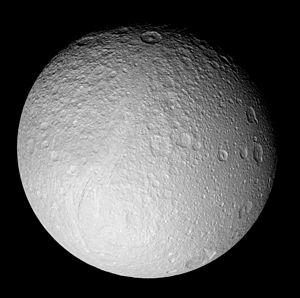
Les satellites naturels de Saturne sont les corps naturellement en orbite autour de la planète Saturne. À l'heure actuelle, quatre-vingt-deux de ces entités ont été observées, auxquels on peut ajouter plus de cent cinquante hélices dans les anneaux suspectées d'être causées par des lunes mineures non observées directement. Parmi les quatre-vingt-deux premiers satellites, l'existence de cinquante-trois est suffisamment confirmée pour qu'ils soient nommés individuellement alors que les vingt-neuf autres n'ont encore qu'une désignation temporaire. L'existence de trois satellites supplémentaires est particulièrement remise en question. Les satellites de Saturne ont des tailles très variées. Il existe de petites lunes de moins d'un kilomètre de diamètre, mais aussi Titan, plus grand que la planète Mercure. Parmi les satellites recensés, treize ont un diamètre de plus de cinquante kilomètres.